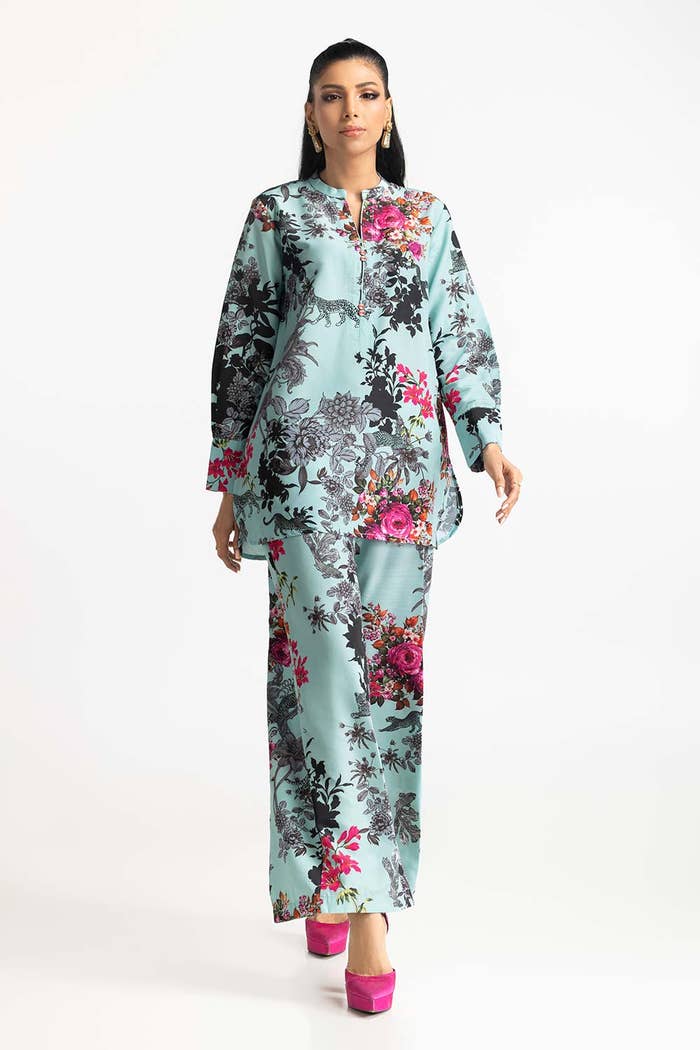
aqua multi floral long sleeve kurta